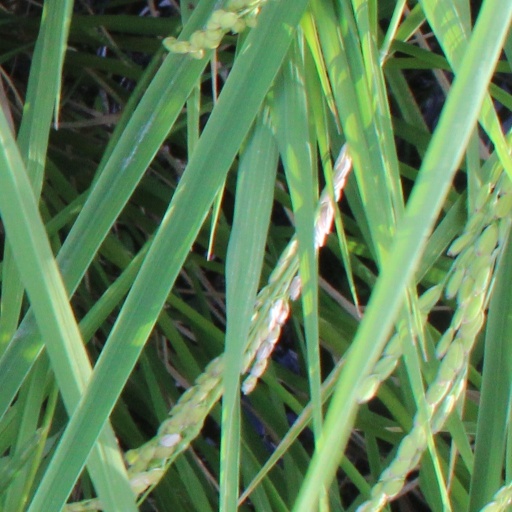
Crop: rice